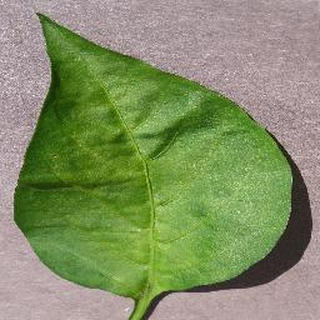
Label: healthy_bell_pepper